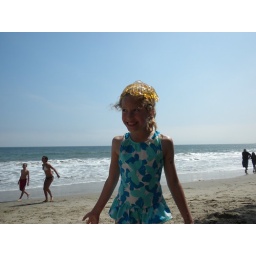
I didnt know that jelly fish hats were in this season